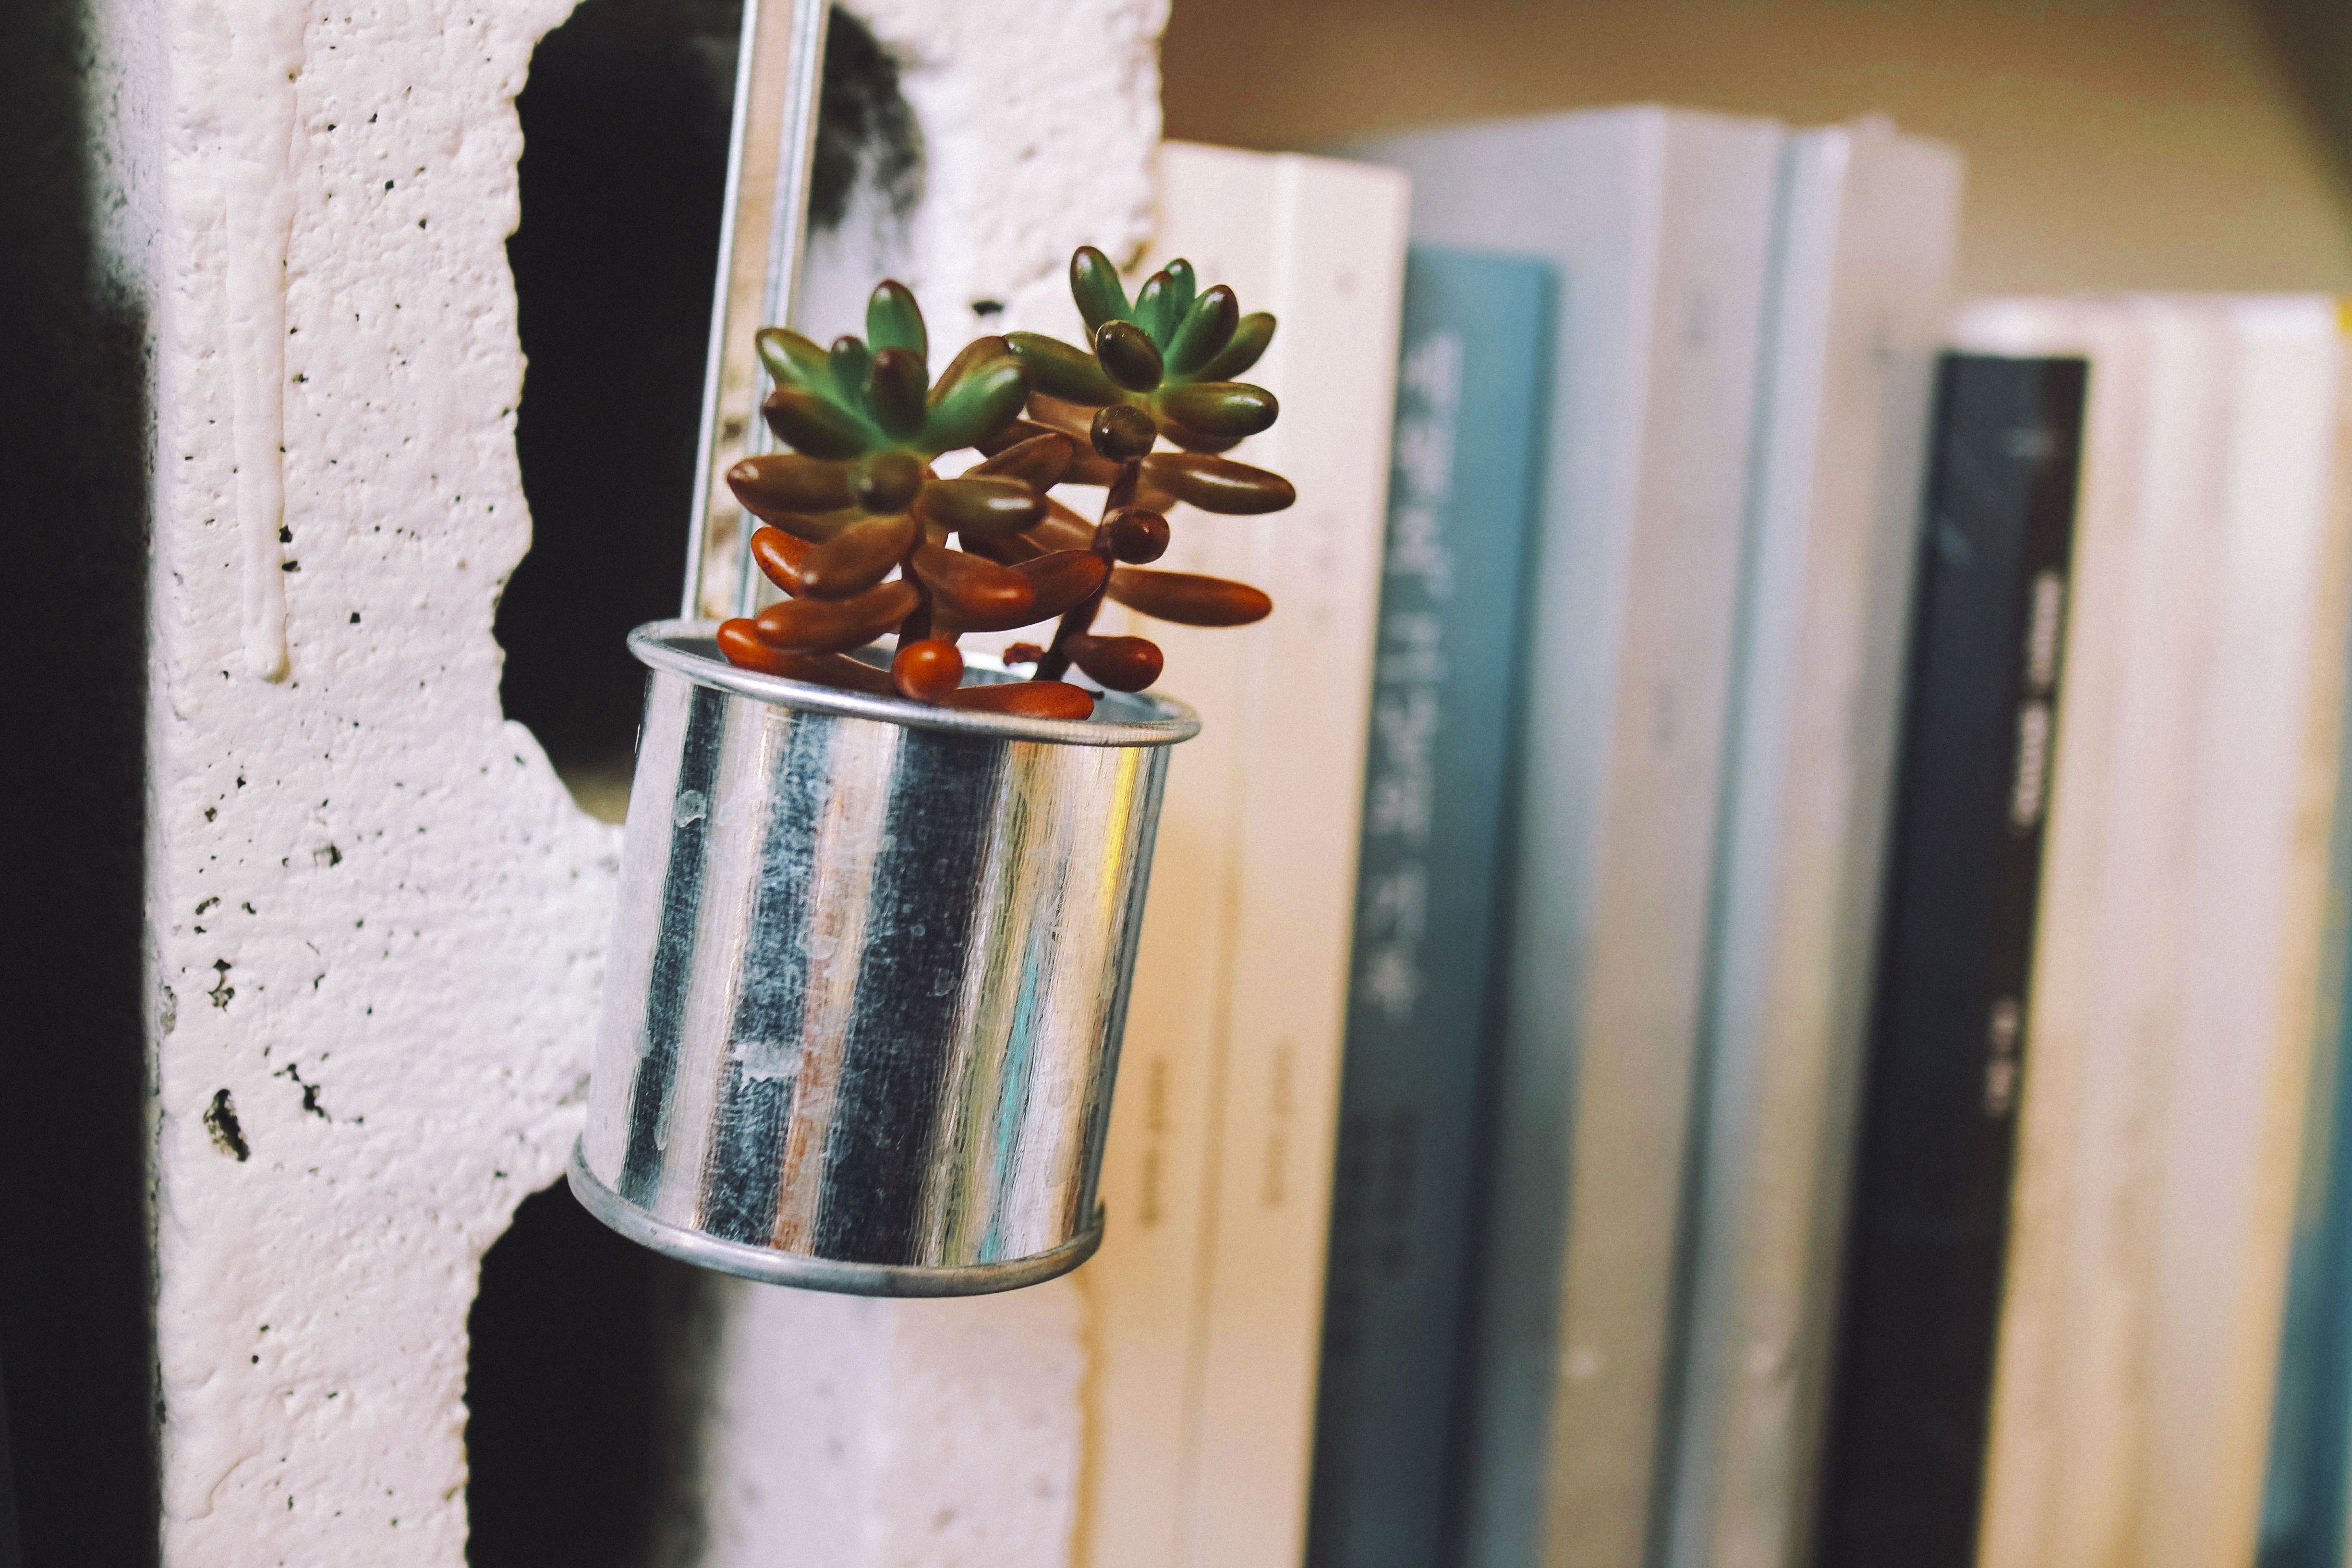
book, cactus, wood, lighting, potted plant, plants, bookstore s, man made object